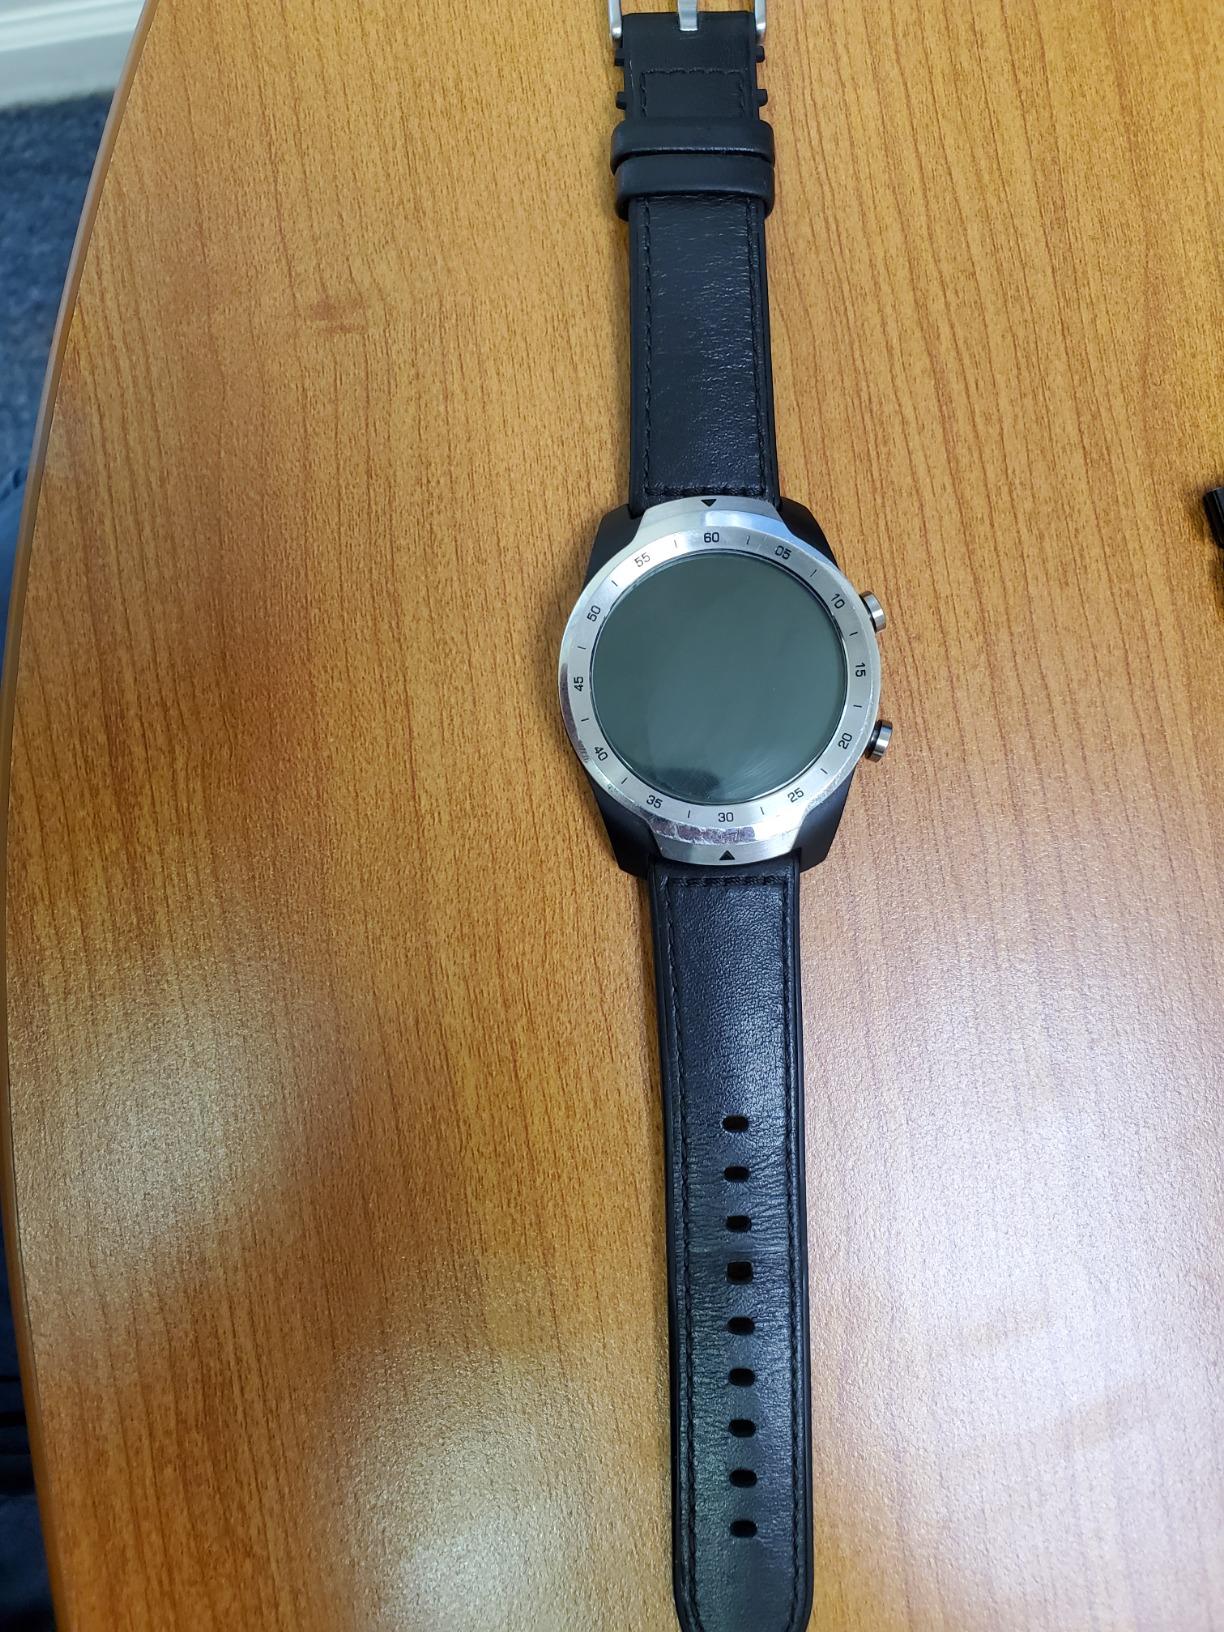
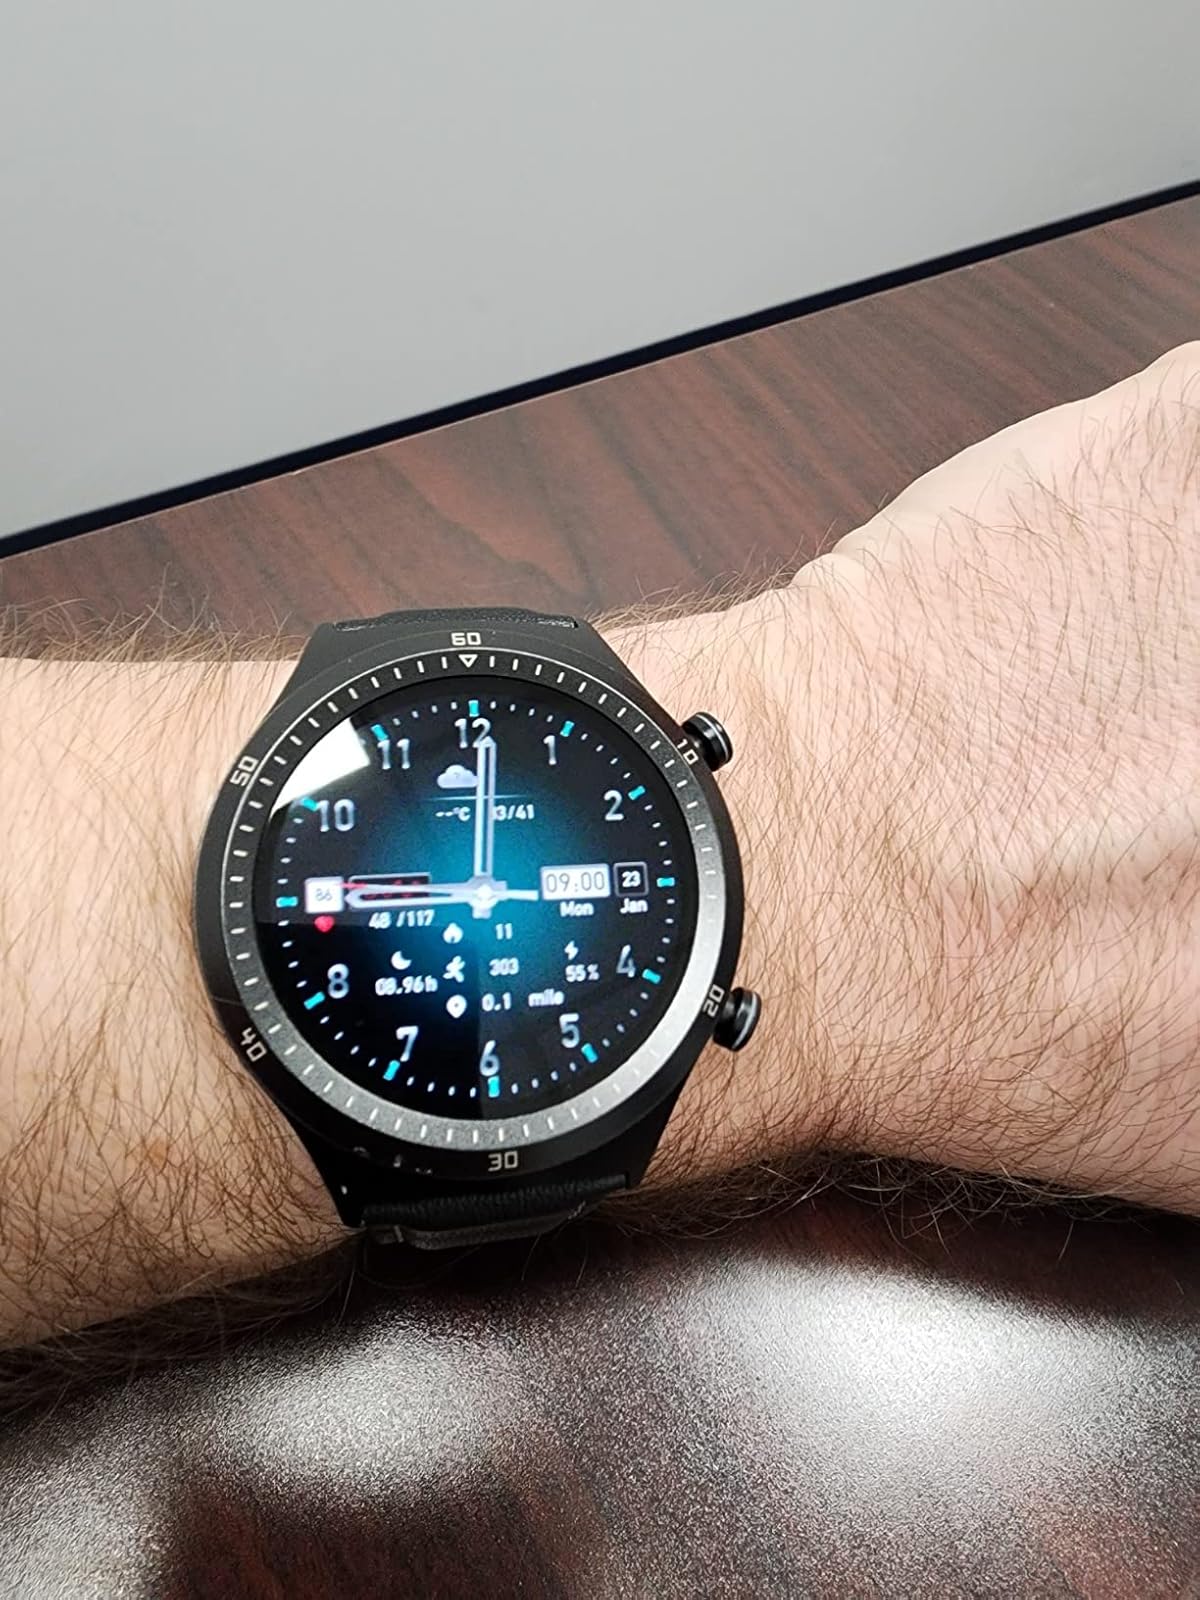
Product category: smartwatch
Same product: no